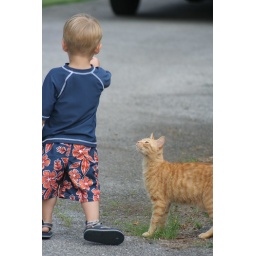
He was telling the cat to go catch a butterfly that just flew by